The Indigo Book

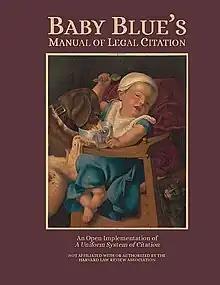
The original "BabyBlue" title was the subject of legal threats due to its similarities to that of "Bluebook".

In December 2015, following Twitter postings by Malamud teasing the upcoming release of "Baby Blue", the Harvard Law Review Association threatened legal action against the project, as it believed that the name "Baby Blue" had a confusing similarity to the "Bluebook" trademark, and requested a copy of the publication to perform intellectual property examinations under a presumption that it may be substantially similar to the copyrighted work. Sprigman objected to the trademark claims, feeling that "the idea they own the name 'blue' for a manual for legal citations is ridiculous." Following the threats, a group of over 120 Yale Law School students issued a letter in support of the "Baby Blue" project. In response to the trademark concerns, the name of the guide was changed to "The Indigo Book" on March 31, 2016.